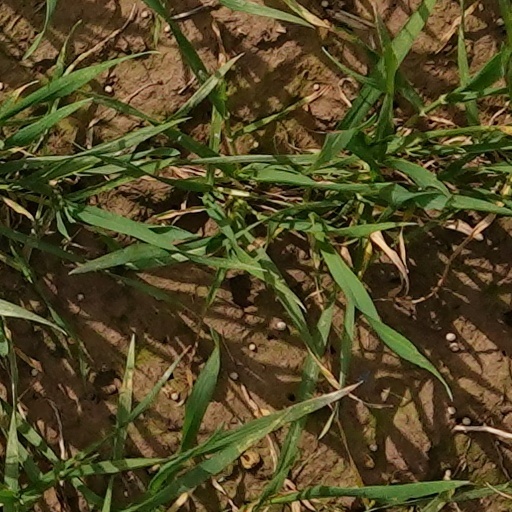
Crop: wheat